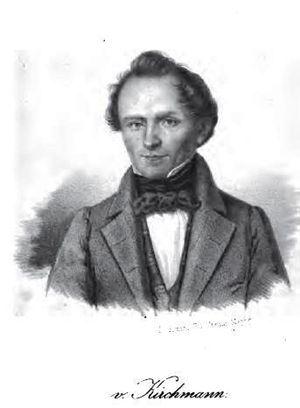
Julius Hermann von Kirchmann est un juriste et homme politique allemand membre du parti progressiste. Il a siégé à l'assemblée nationale prussienne durant la révolution de mars, puis à la chambre des représentants de Prusse et au Reichstag pendant les débuts du gouvernement d'Otto von Bismarck.